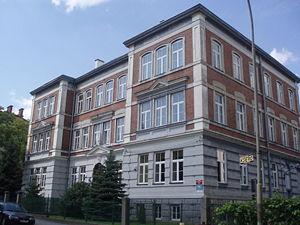
L'université de Rzeszów est la plus grande université du Sud-Est de la Pologne.